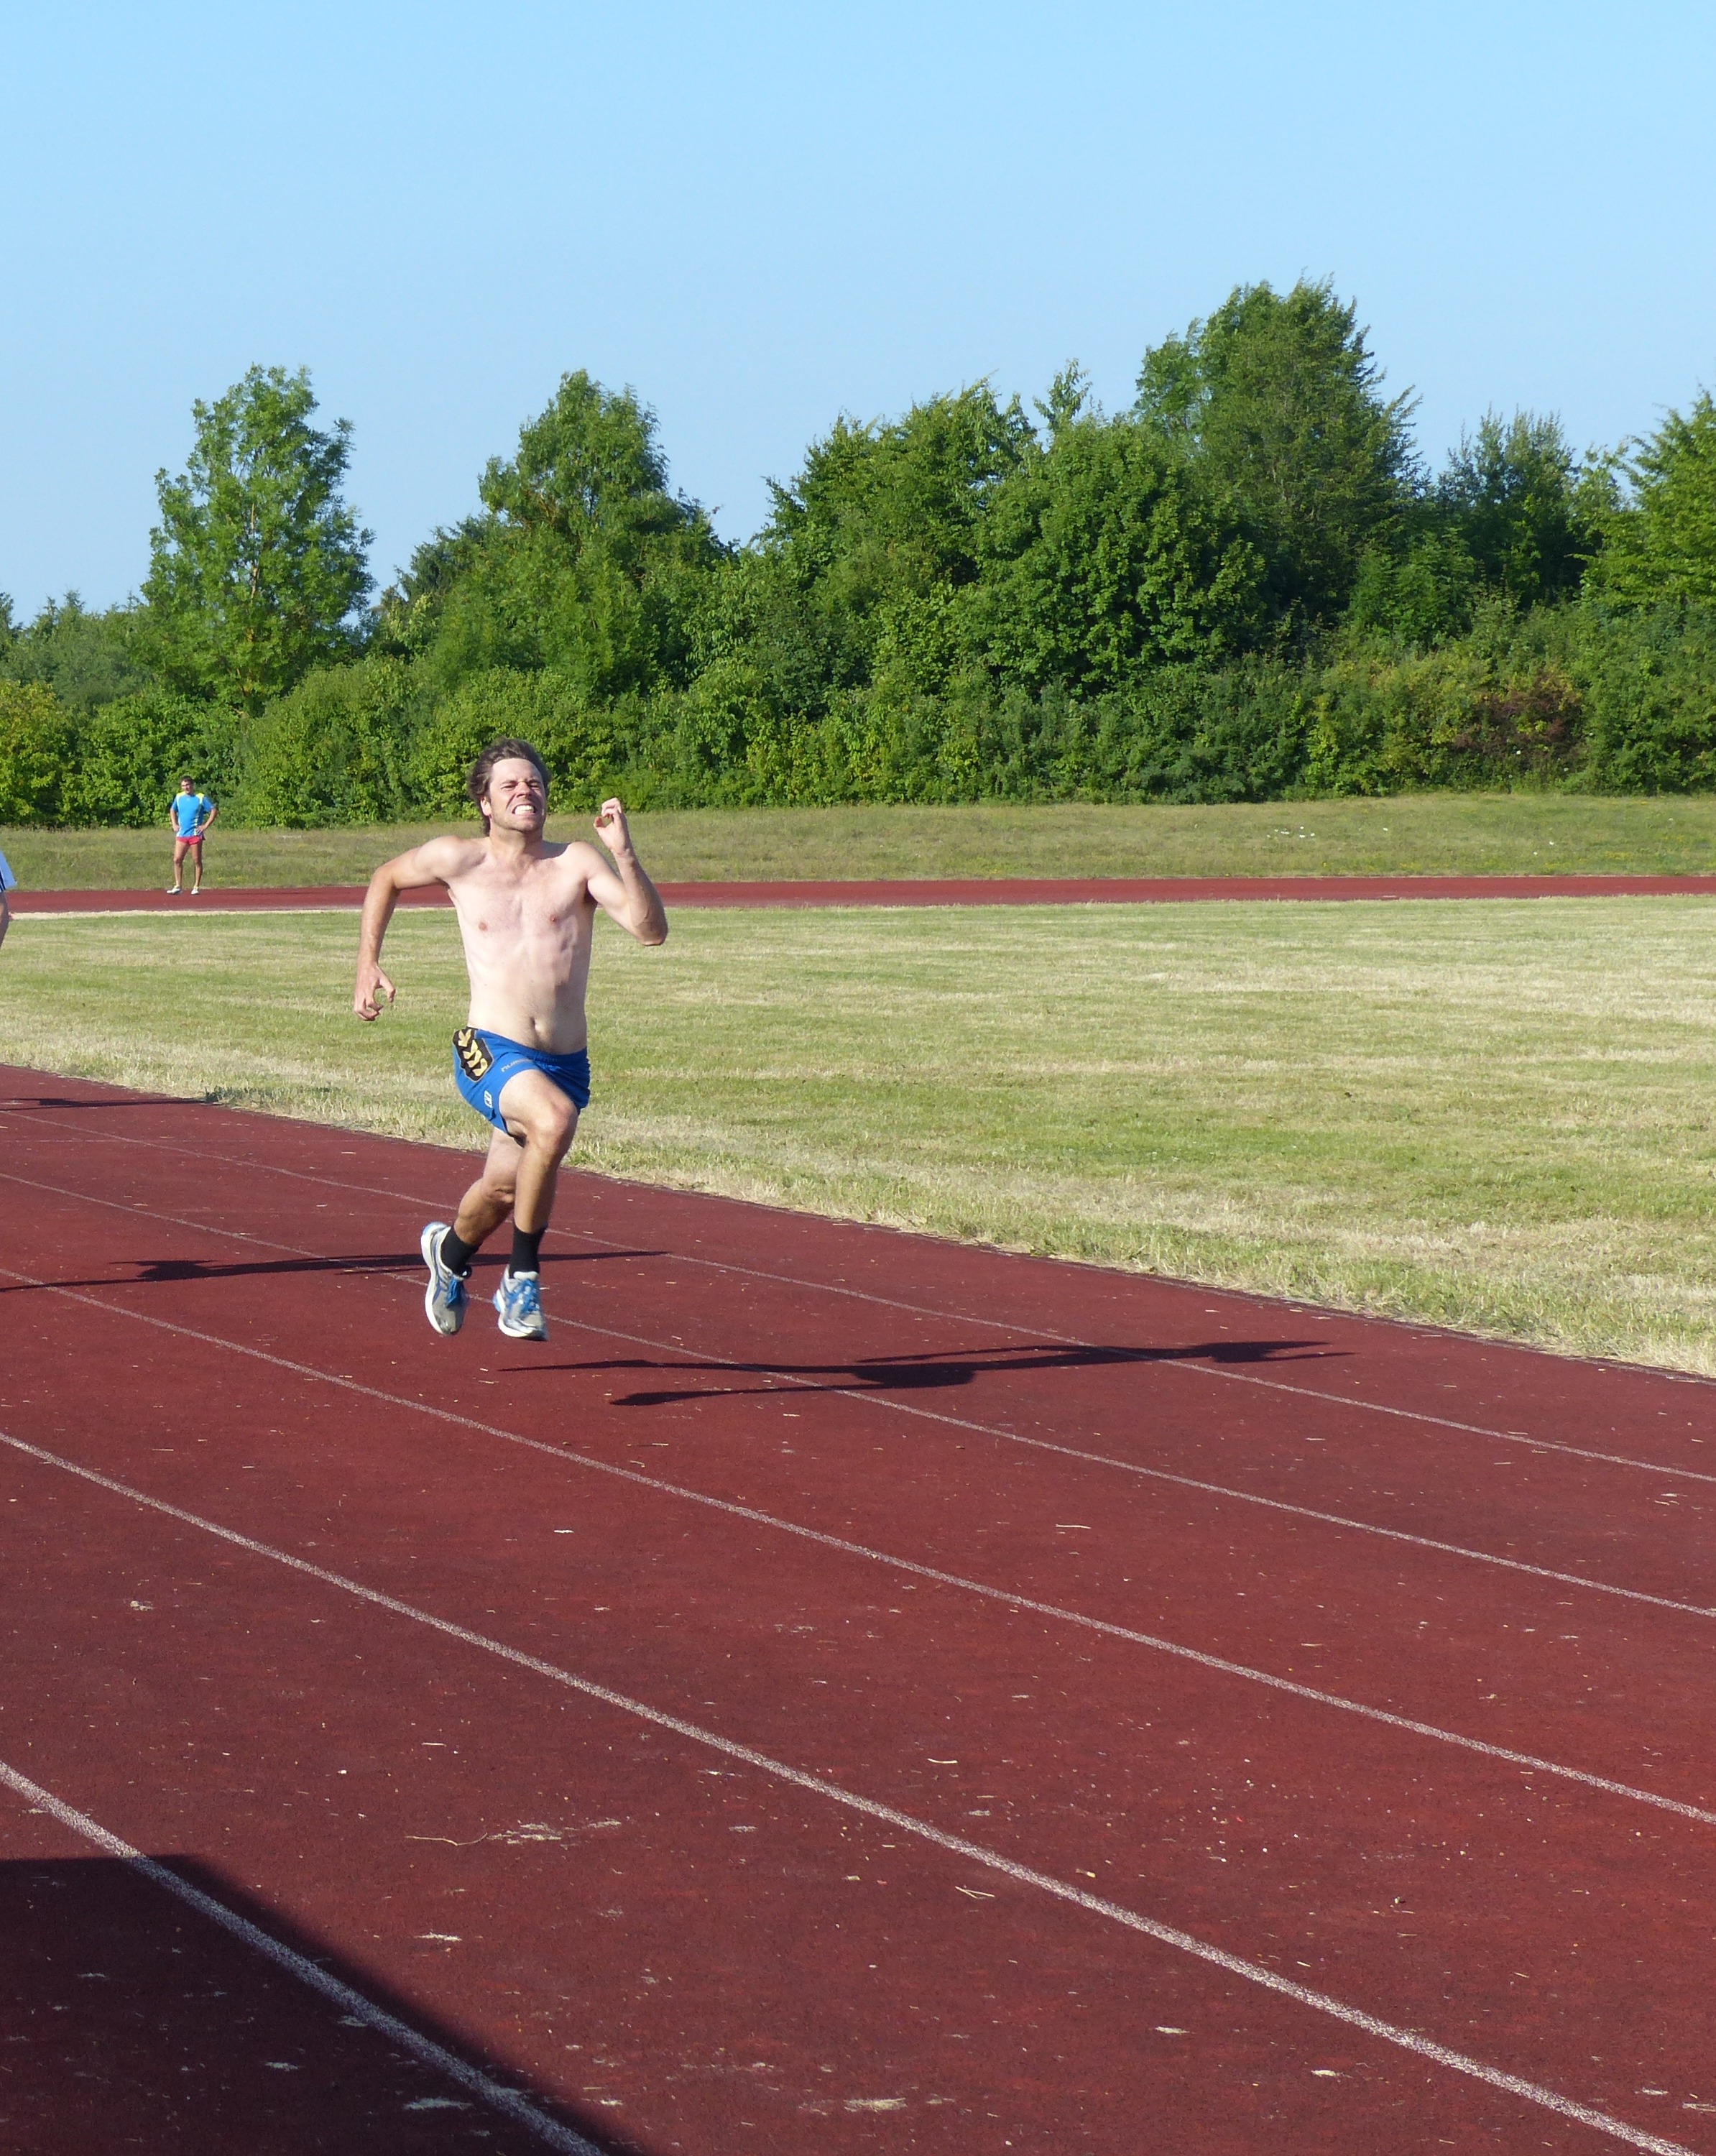
man, person, structure, sport, run, train, human, speed, stadium, gorilla, fight, race, competition, sporty, sports, cinder, 100, runners, 100m, endurance, fast, athlete, athletics, sprint, career, gladiator, making a face, recreational sports, running track, running sports, barbarian, spartacus, 100 m run, running training, sport venue, human action, neanderthals, track and field athletics, 100 metres run, 100 m, sport gun, final spurt, athletics stadium, 100 m bahn, endurance run, biting through, sprint discipline, berserker, brutus